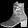
Label: Ankle boot